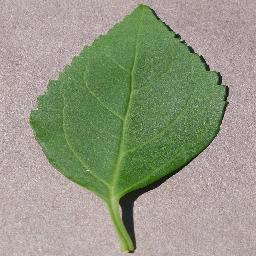
Label: Cherry___healthy